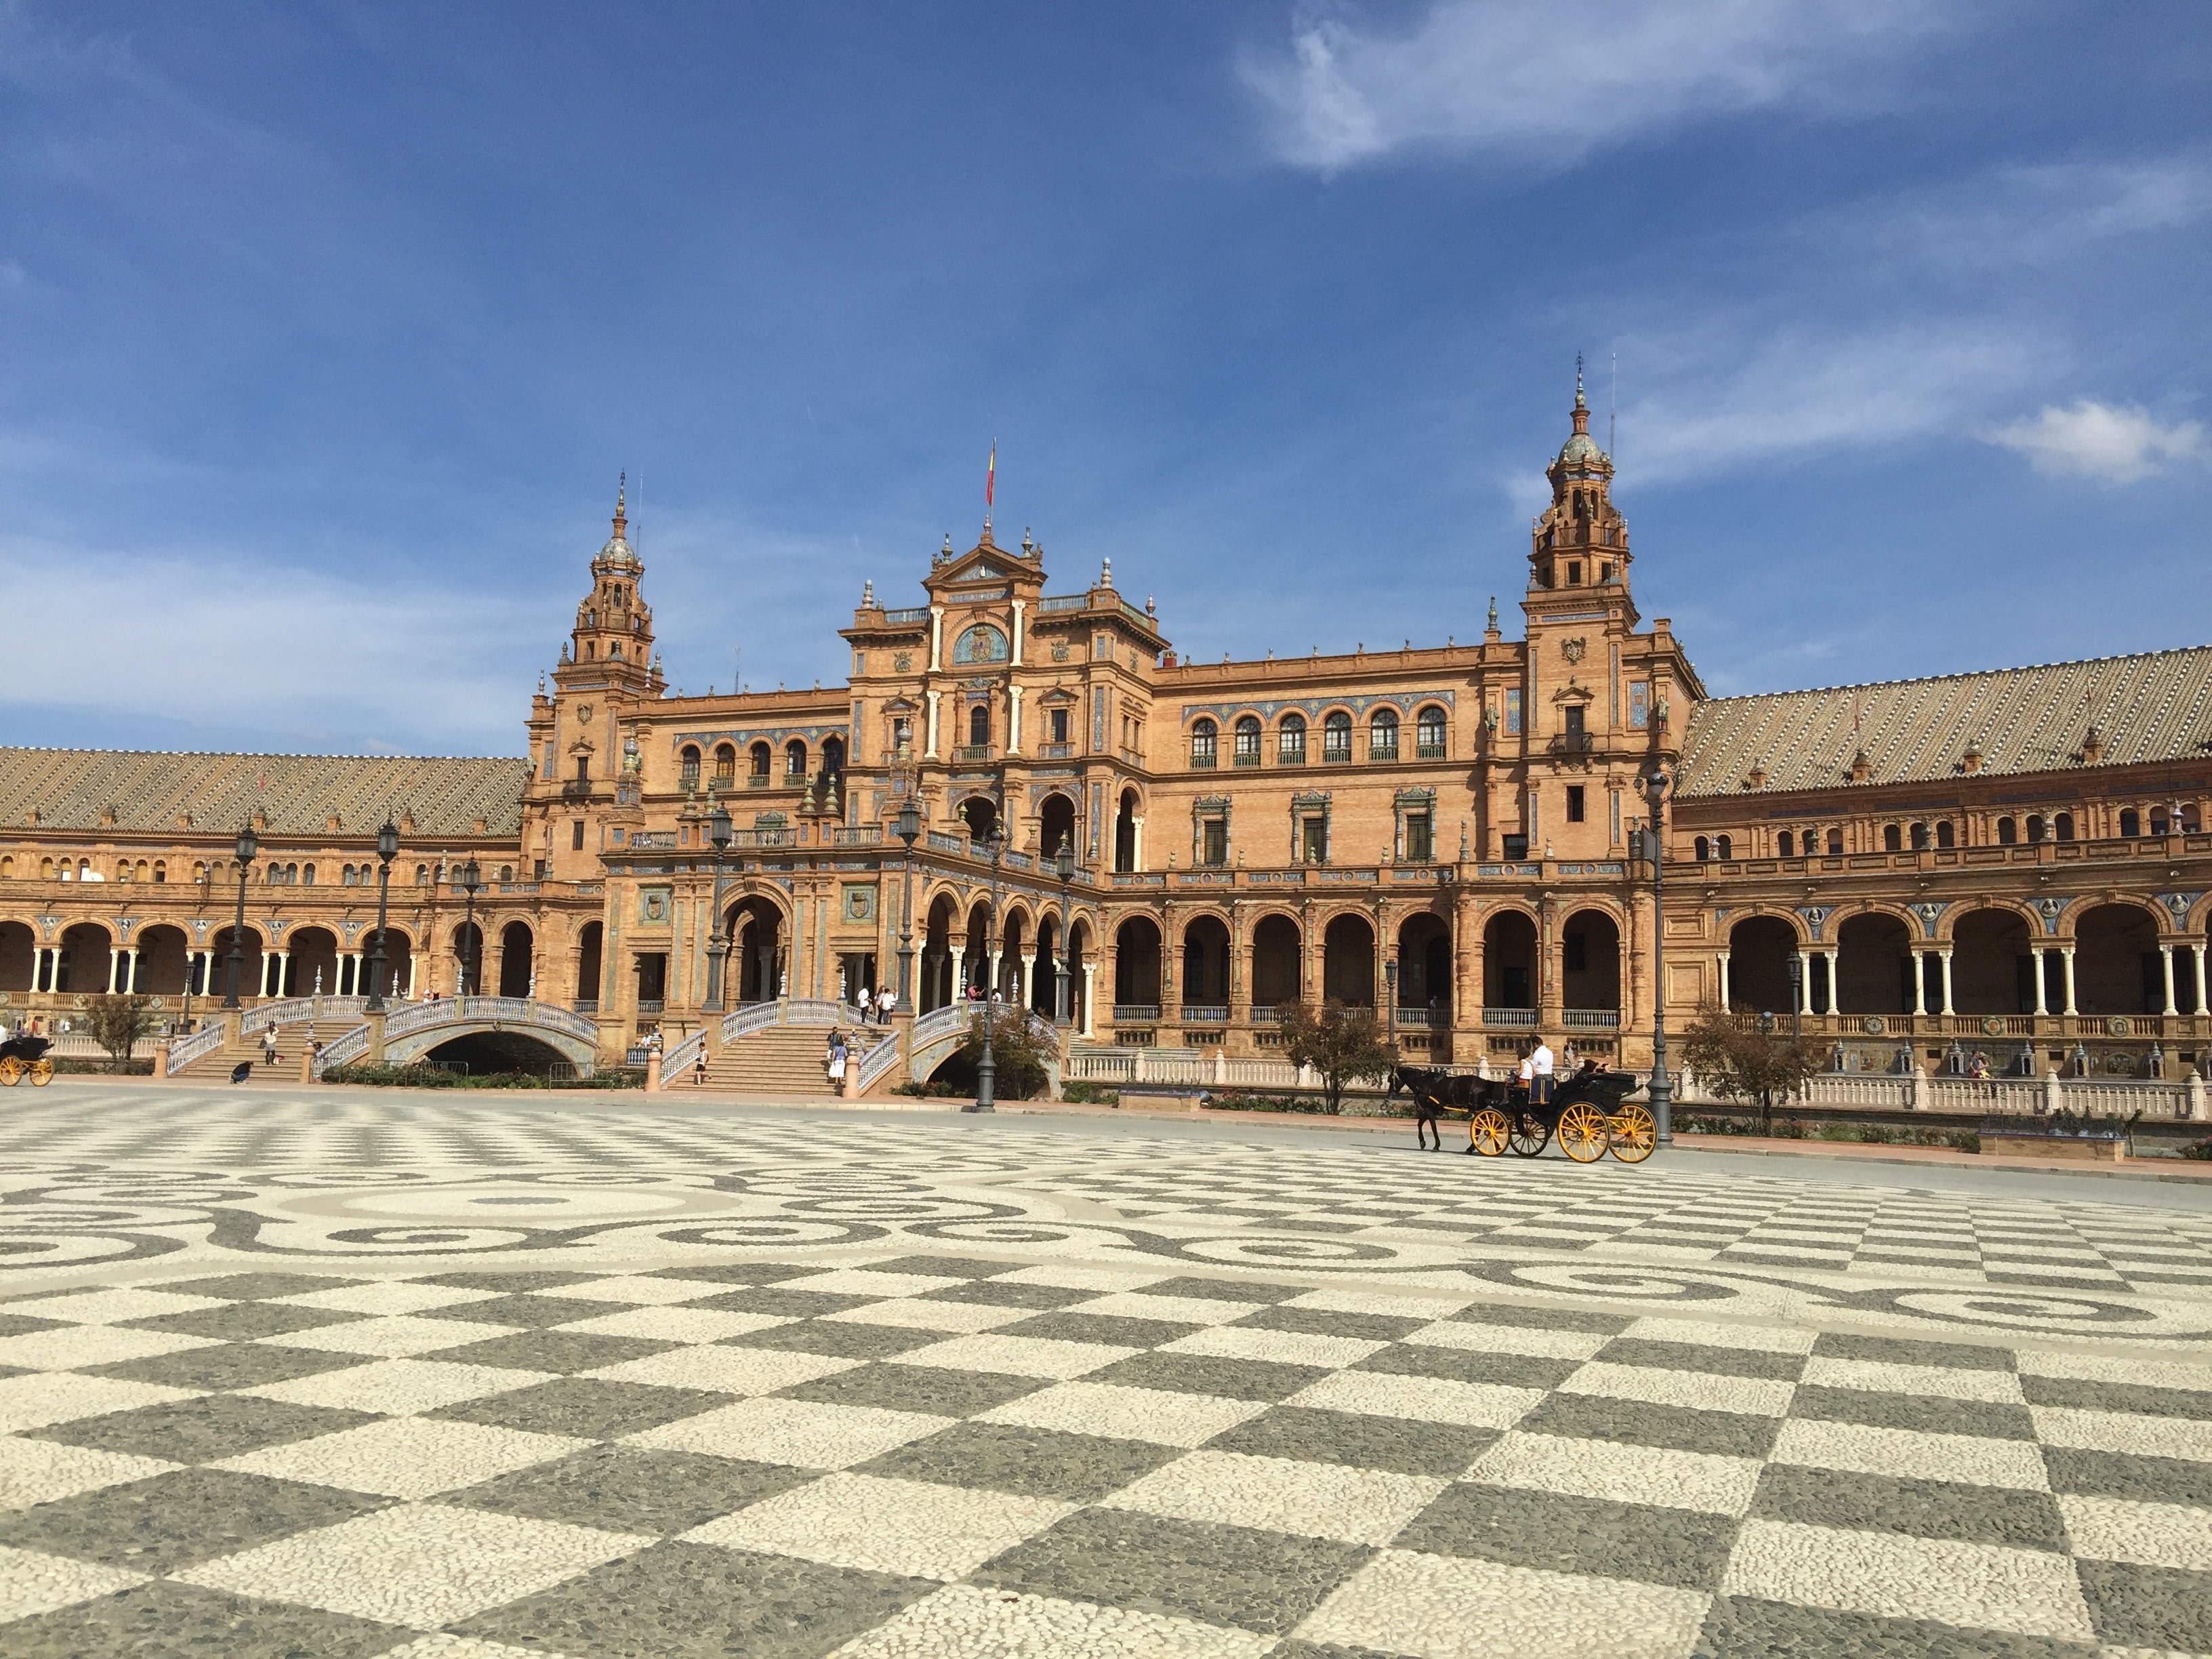
architecture, bridge, building, palace, space, plaza, landmark, facade, tourism, place of worship, places of interest, spain, mosaic, tiles, seville, andalusia, town square, basilica, historically, coach, unesco world heritage site, plaza de espana, historic site, ancient history, ancient roman architecture